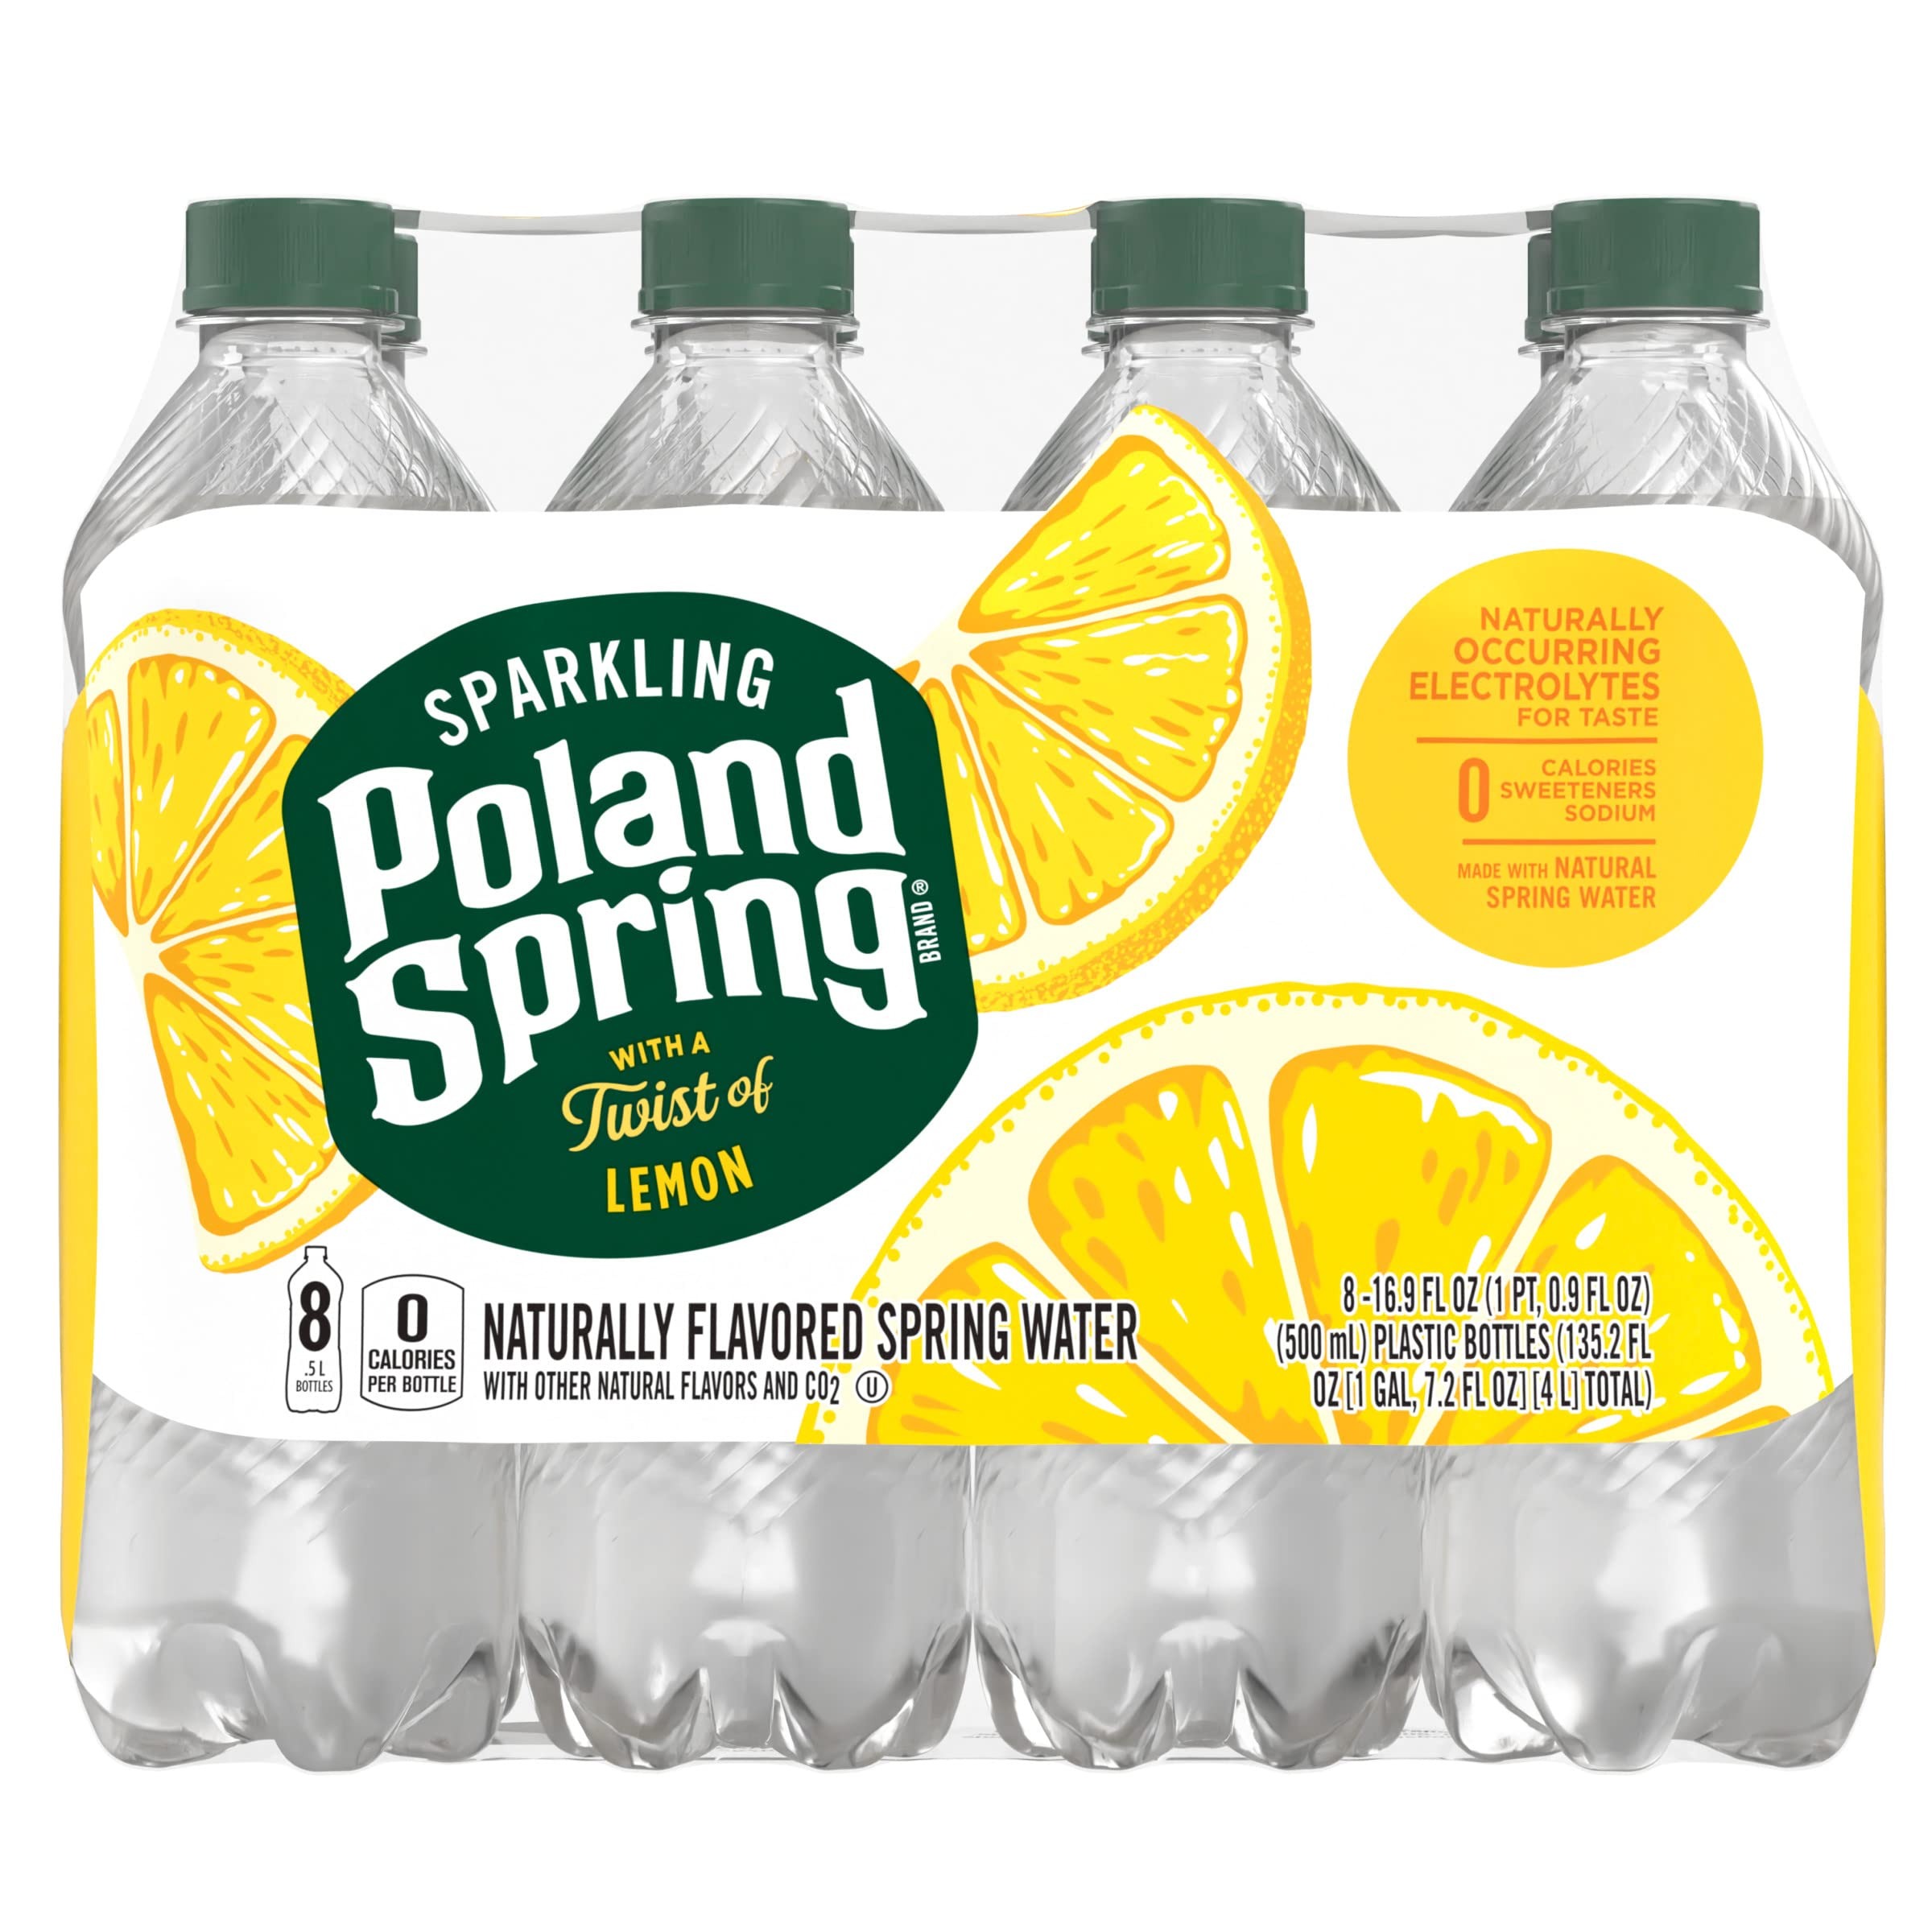
Item Name: Poland Spring Sparkling Water, Lively Lemon, 16.9 Fl Oz (Pack of 8)
Bullet Point 1: Real spring water and real lemon flavor, mixed with refreshing bubbles
Bullet Point 2: Pack of 8 bottles, easy to carry and perfect for taking to lunch throughout the week
Bullet Point 3: Free of calories, sugars, sweeteners, and colors
Bullet Point 4: Every bottle is 100% recyclable (excluding label and cap)
Bullet Point 5: Water source information may vary depending on bottling facility location
Value: 135.2
Unit: Fl Oz

Price: 4.99